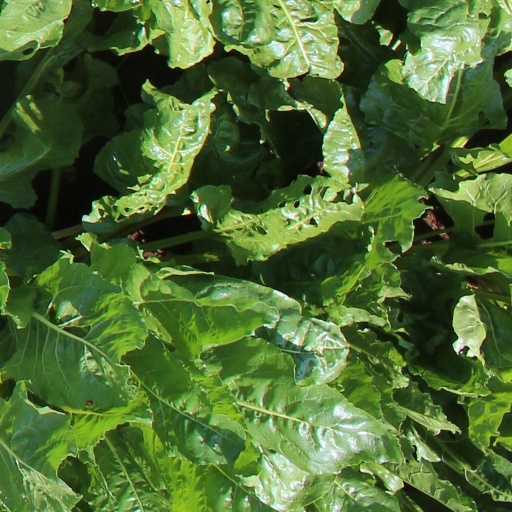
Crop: sugar beet